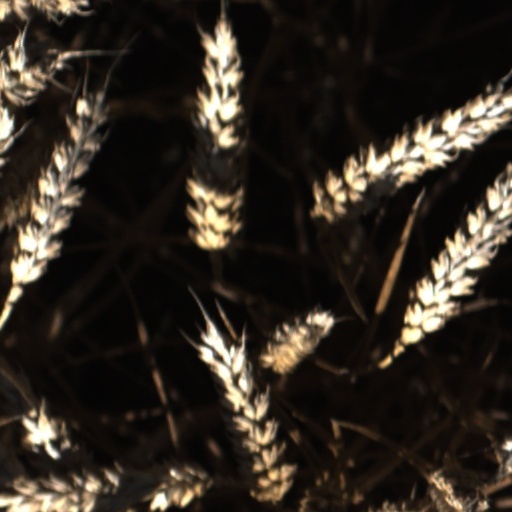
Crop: wheat